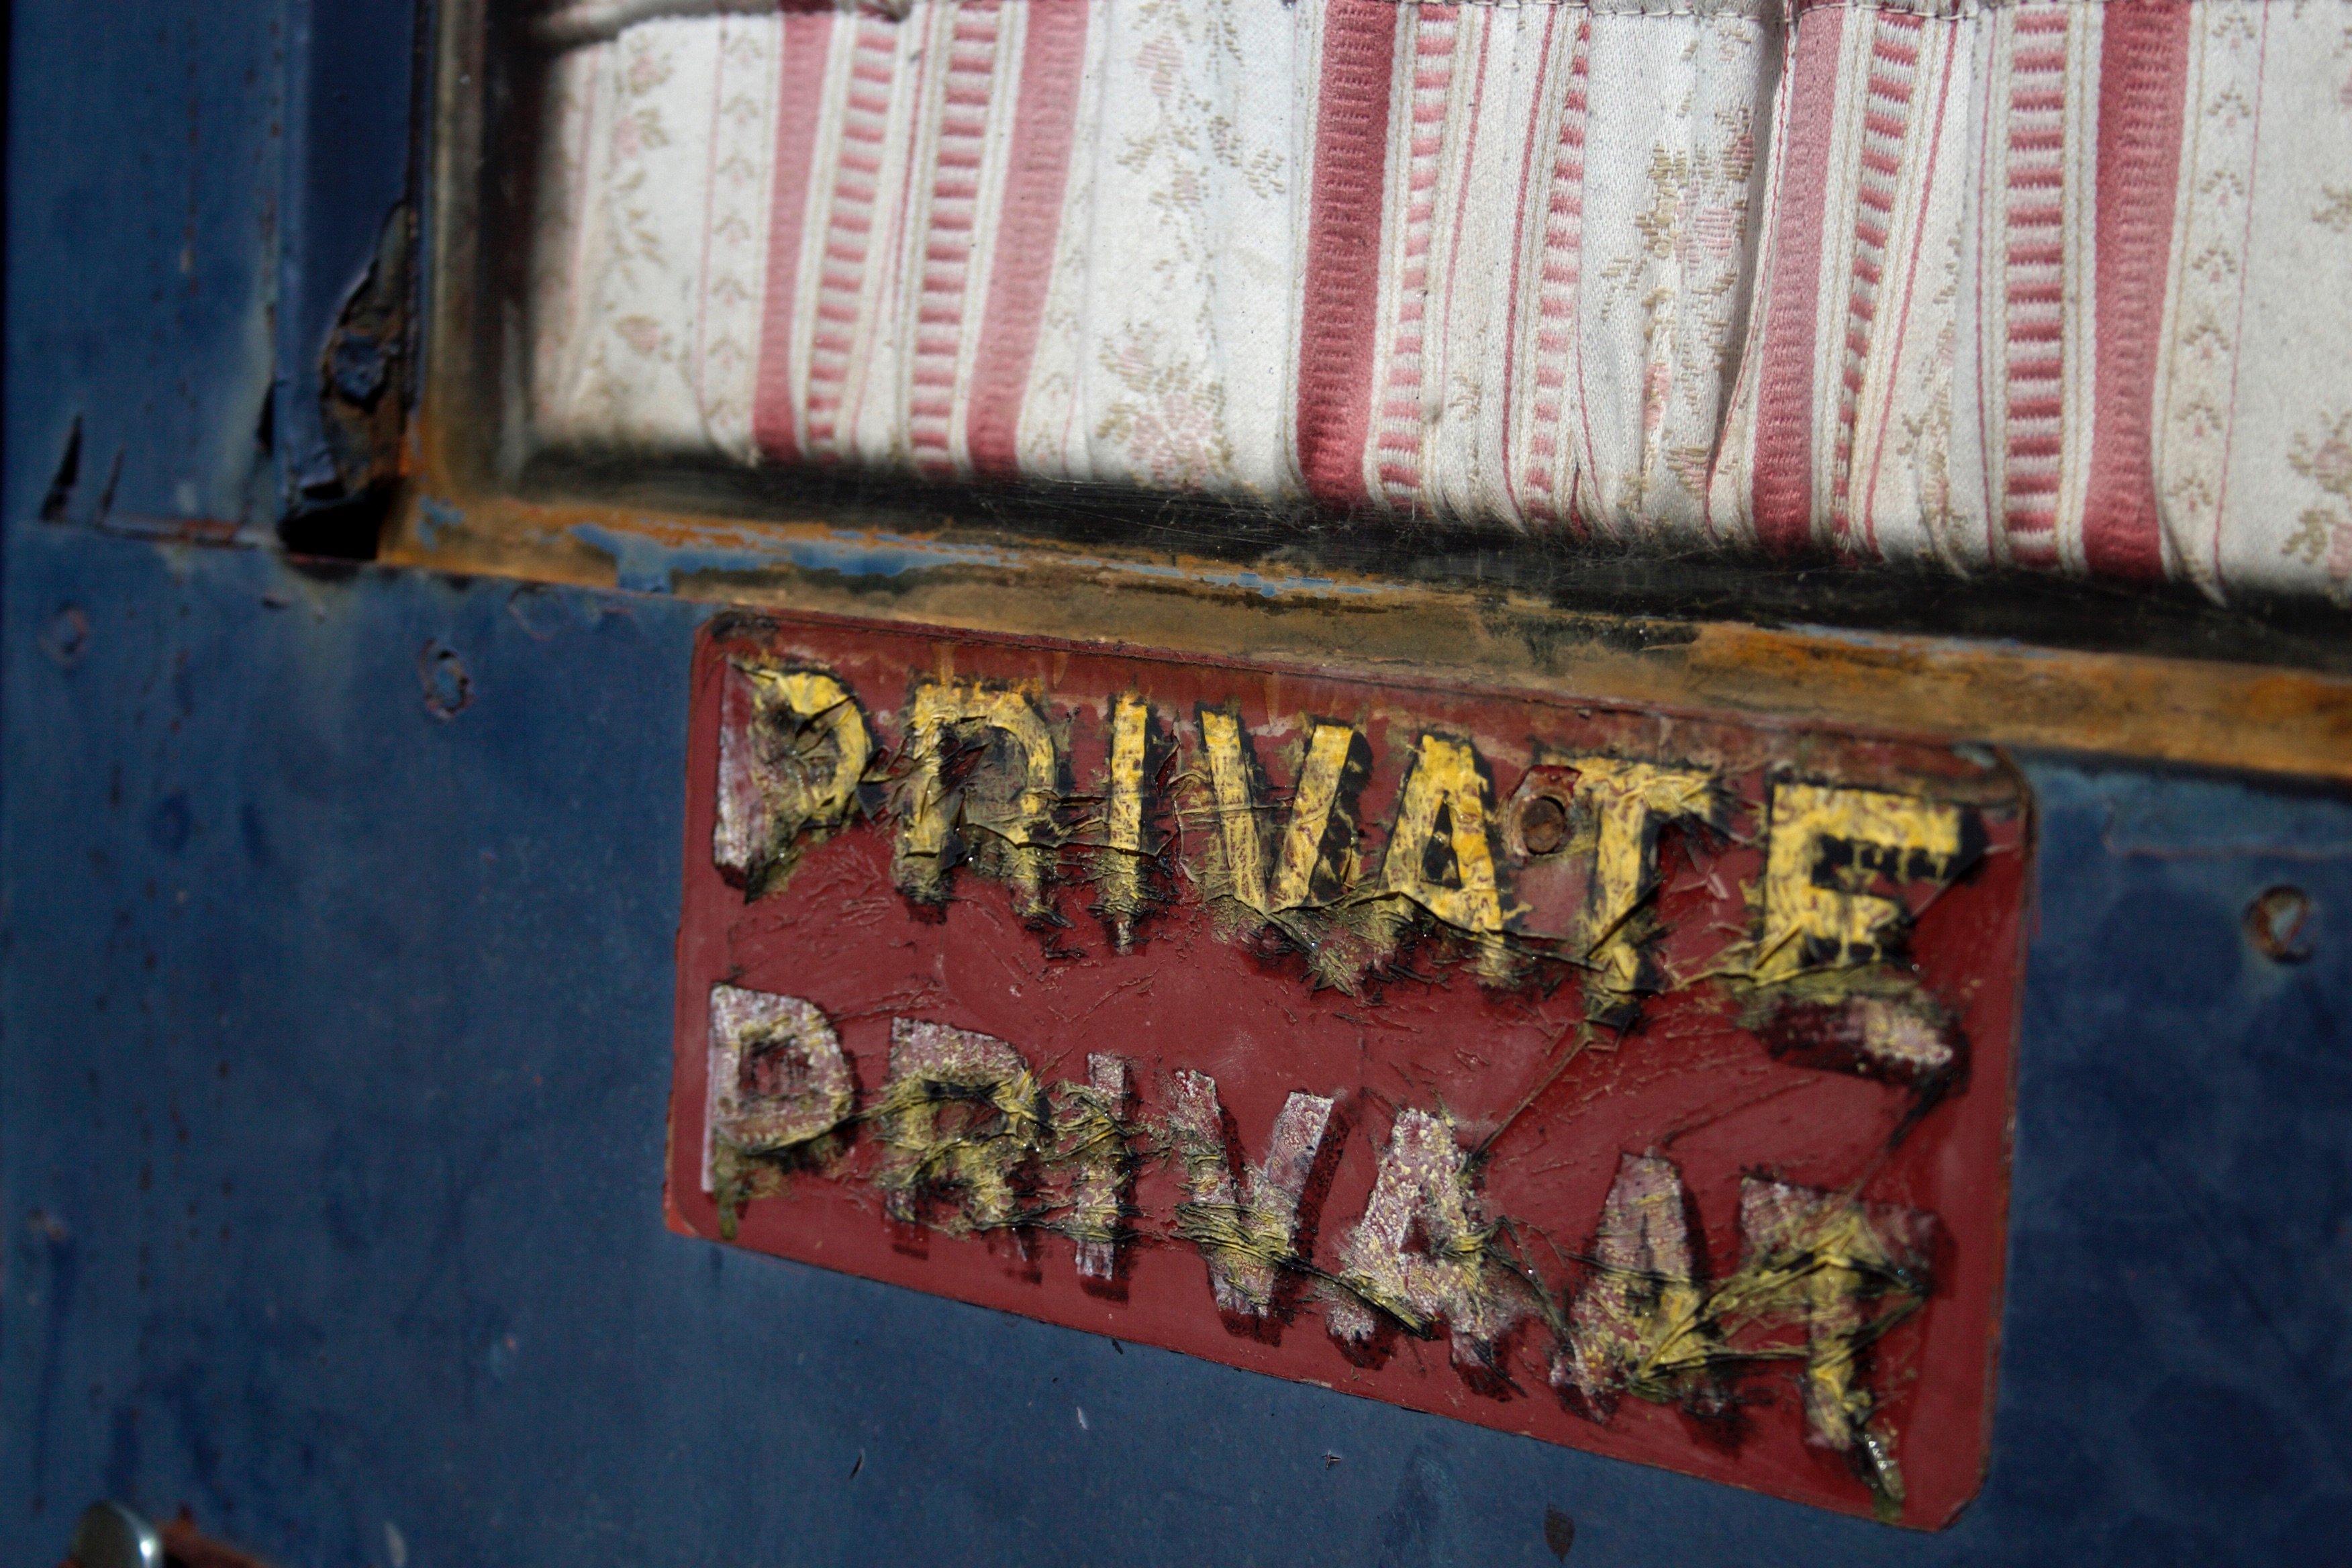
wall, red, color, painting, art